Golden Temple

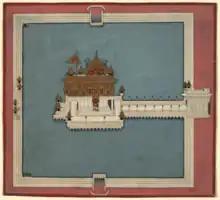
The Golden Temple, Amritsar,

Ramdaspur town expanded during the time of Guru Arjan financed by donations and constructed by voluntary work. The town grew to become the city of Amritsar, and the area grew into the temple complex). The construction activity between 1574 and 1604 is described in "Mahima Prakash Vartak", a semi-historical Sikh hagiography text likely composed in 1741, and the earliest known document dealing with the lives of all the ten Gurus. Arjan installed the scripture of Sikhism inside the new gurdwara in 1604. Continuing the efforts of Ram Das, Arjan established Amritsar as a primary Sikh pilgrimage destination. He wrote a voluminous amount of Sikh scripture including the popular Sukhmani Sahib.